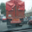
Label: truck